1980 European Cup Winners' Cup final

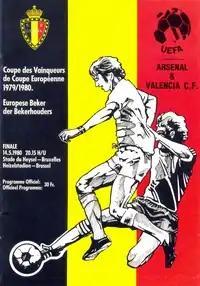
Match programme cover

The 1980 European Cup Winners' Cup Final was a football match contested on 14 May 1980 between Valencia of Spain and Arsenal of England. The final was held at Heysel Stadium in Brussels, Belgium. Valencia won the match 5–4 on penalties. It was the 20th European Cup Winners' Cup final and the only time that the winner was decided by a penalty shoot-out. It was Valencia's third major European title after their two Inter-Cities Fairs Cup victories in the 1960s.